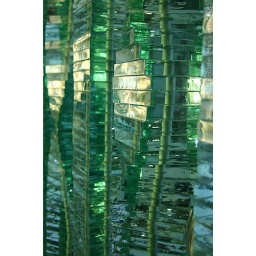
The structure of the twisted glass columns can be seen more clearly in this closeup. Ref: D217-076